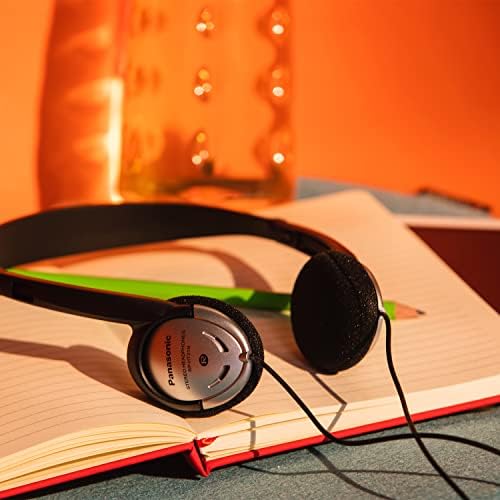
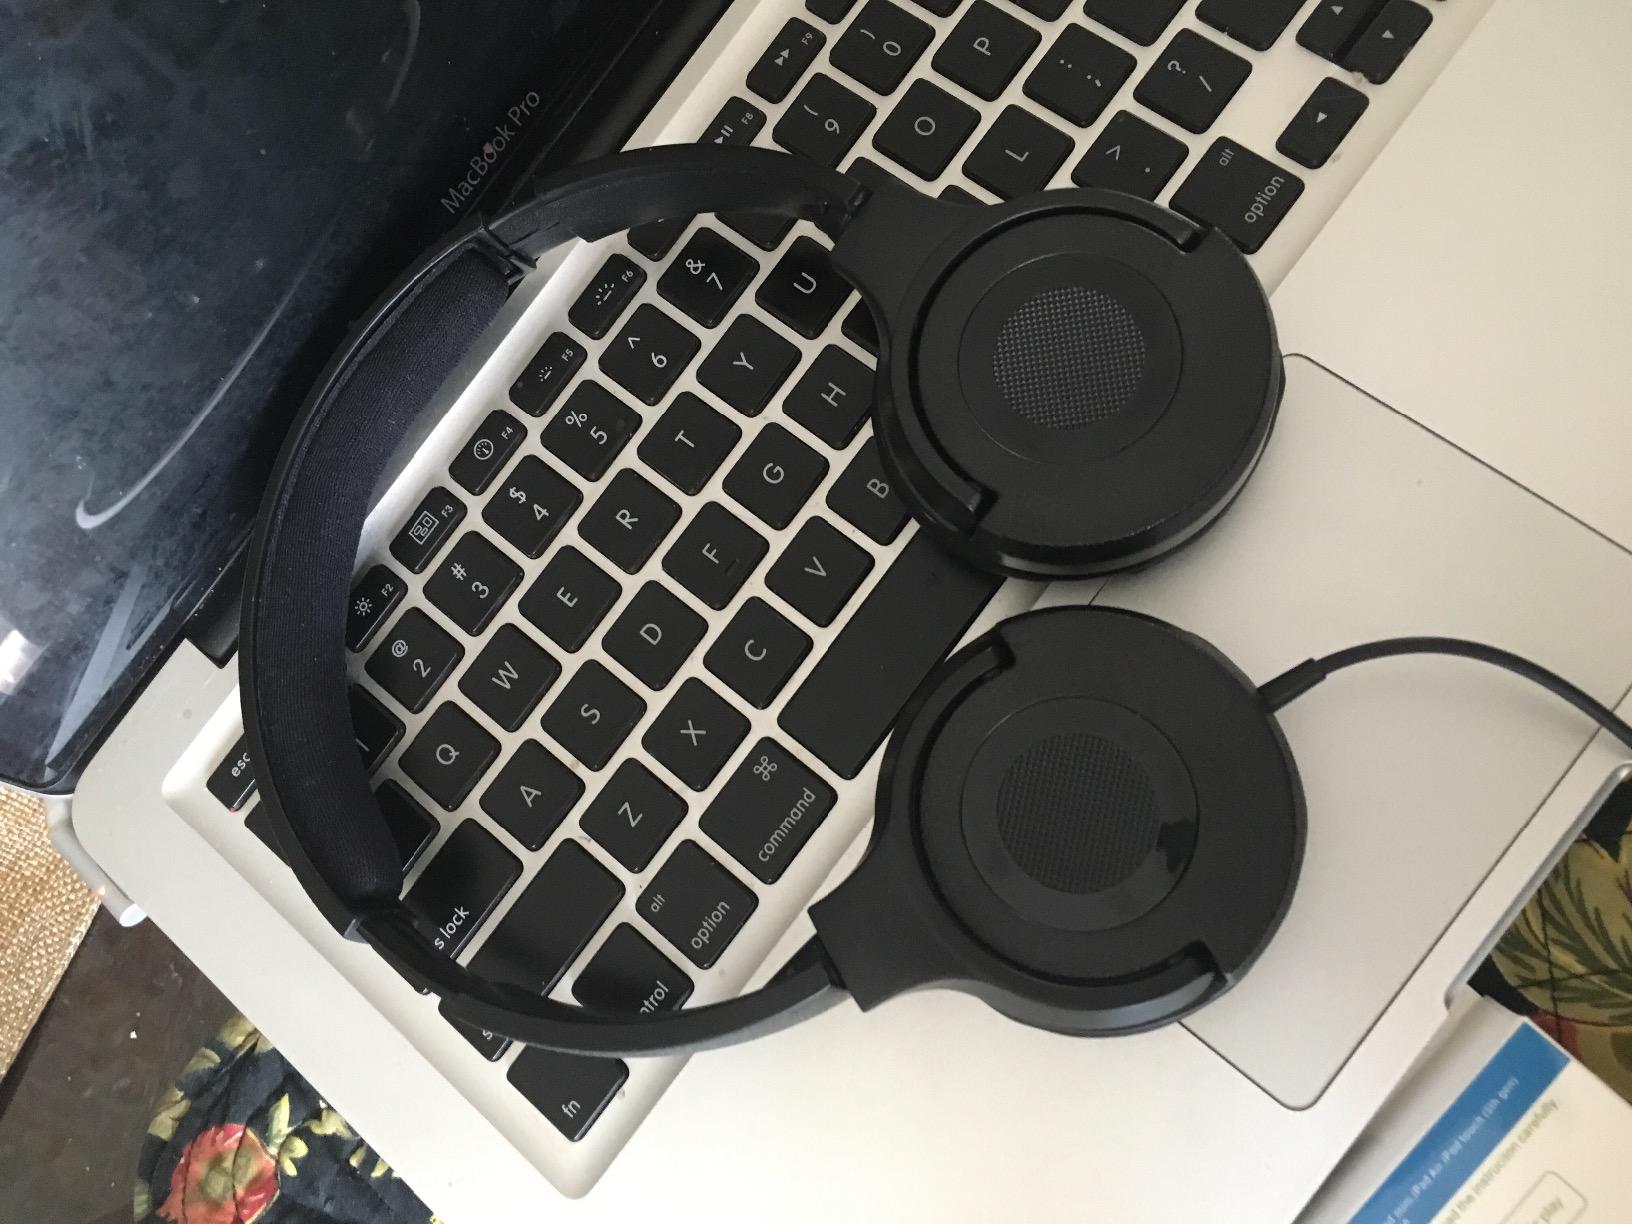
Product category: headphones
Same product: no